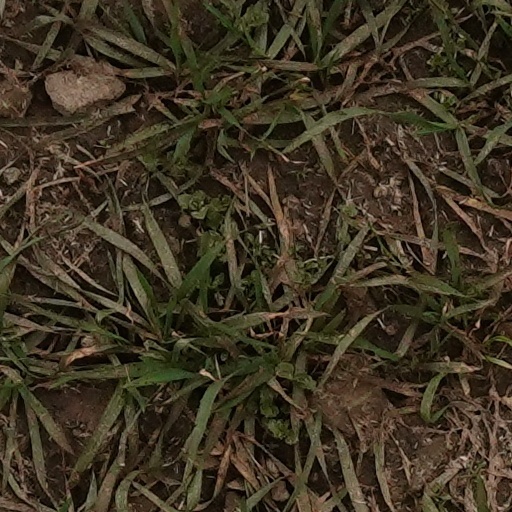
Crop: wheat